Styx (Windmill game)

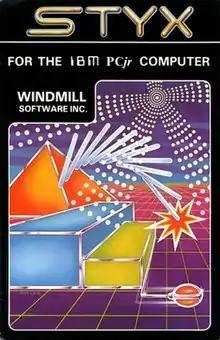

Styx is a video game released by Windmill Software in 1983 as a copy-protected, bootable 5.25" floppy disk for the IBM PC/XT. It is a clone of the 1981 arcade game "Qix". In September 2004 the source code of the game became available "for historical interest" (with other Windmill Software games such as "Digger"). Also, there is a reverse engineered variant from Andrew Jenner, called "Styx Remastered".